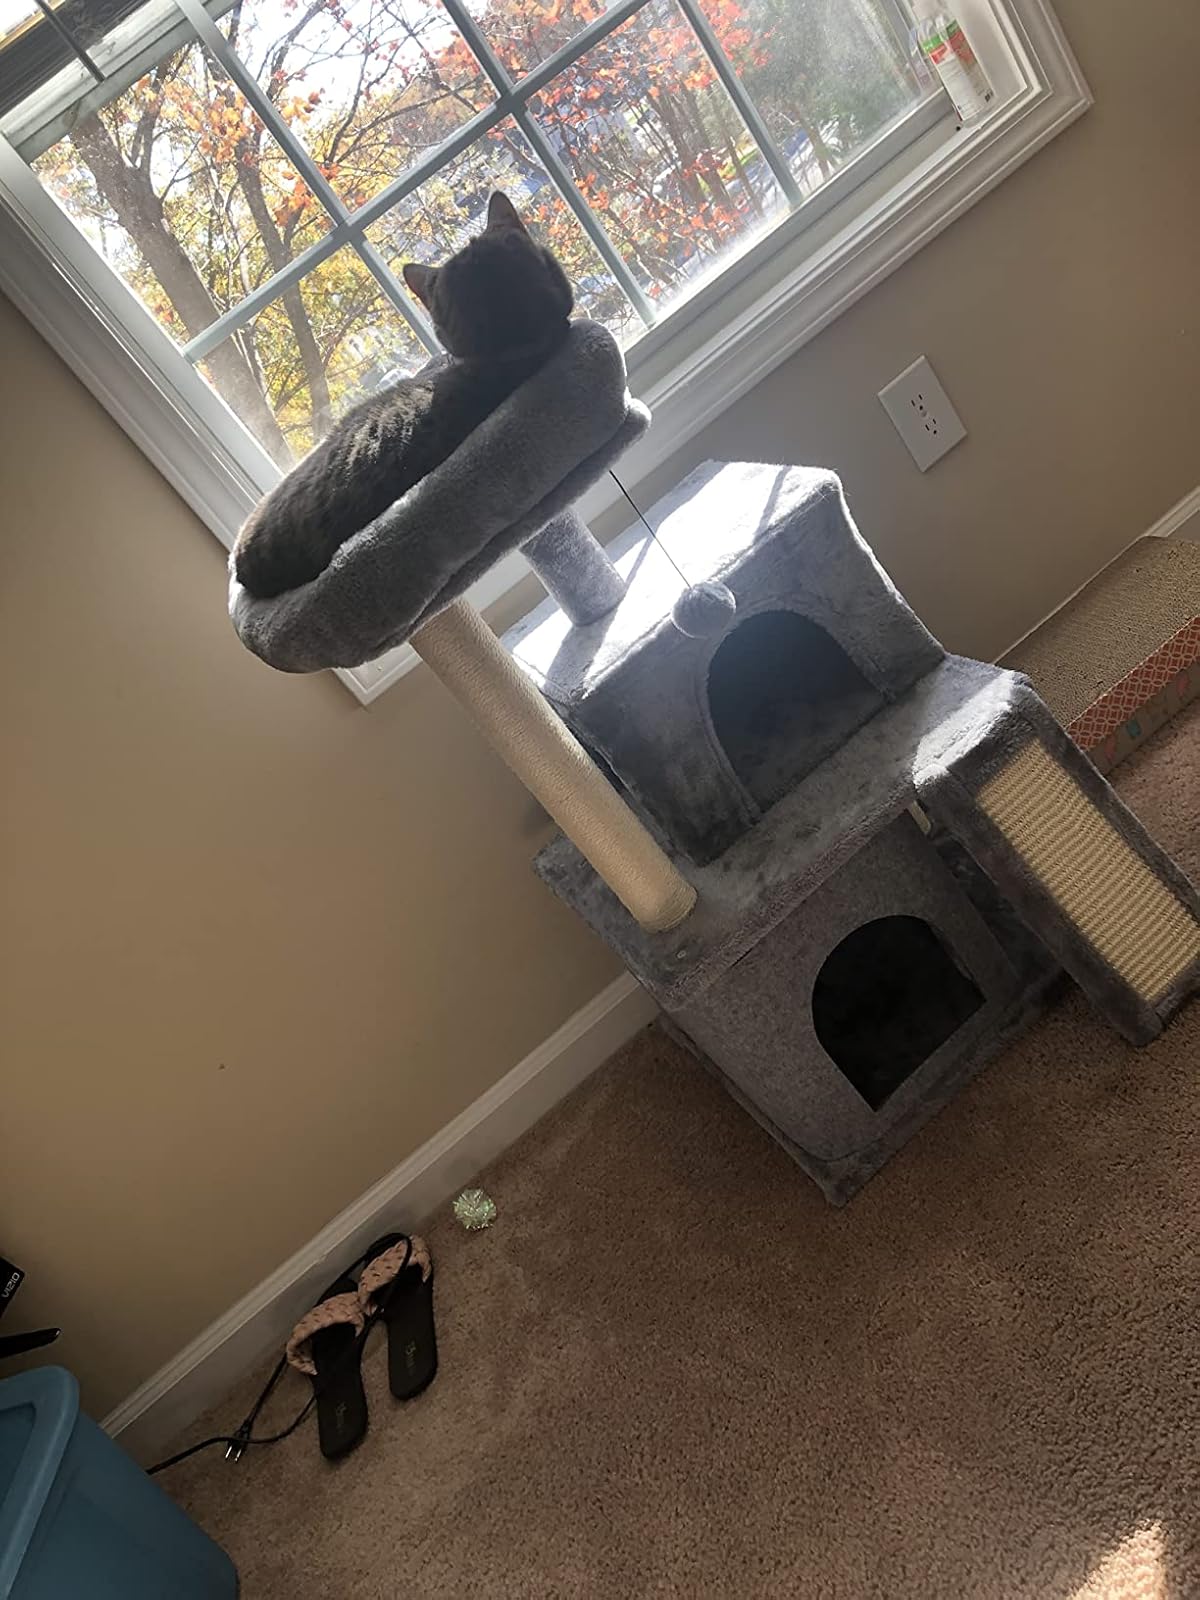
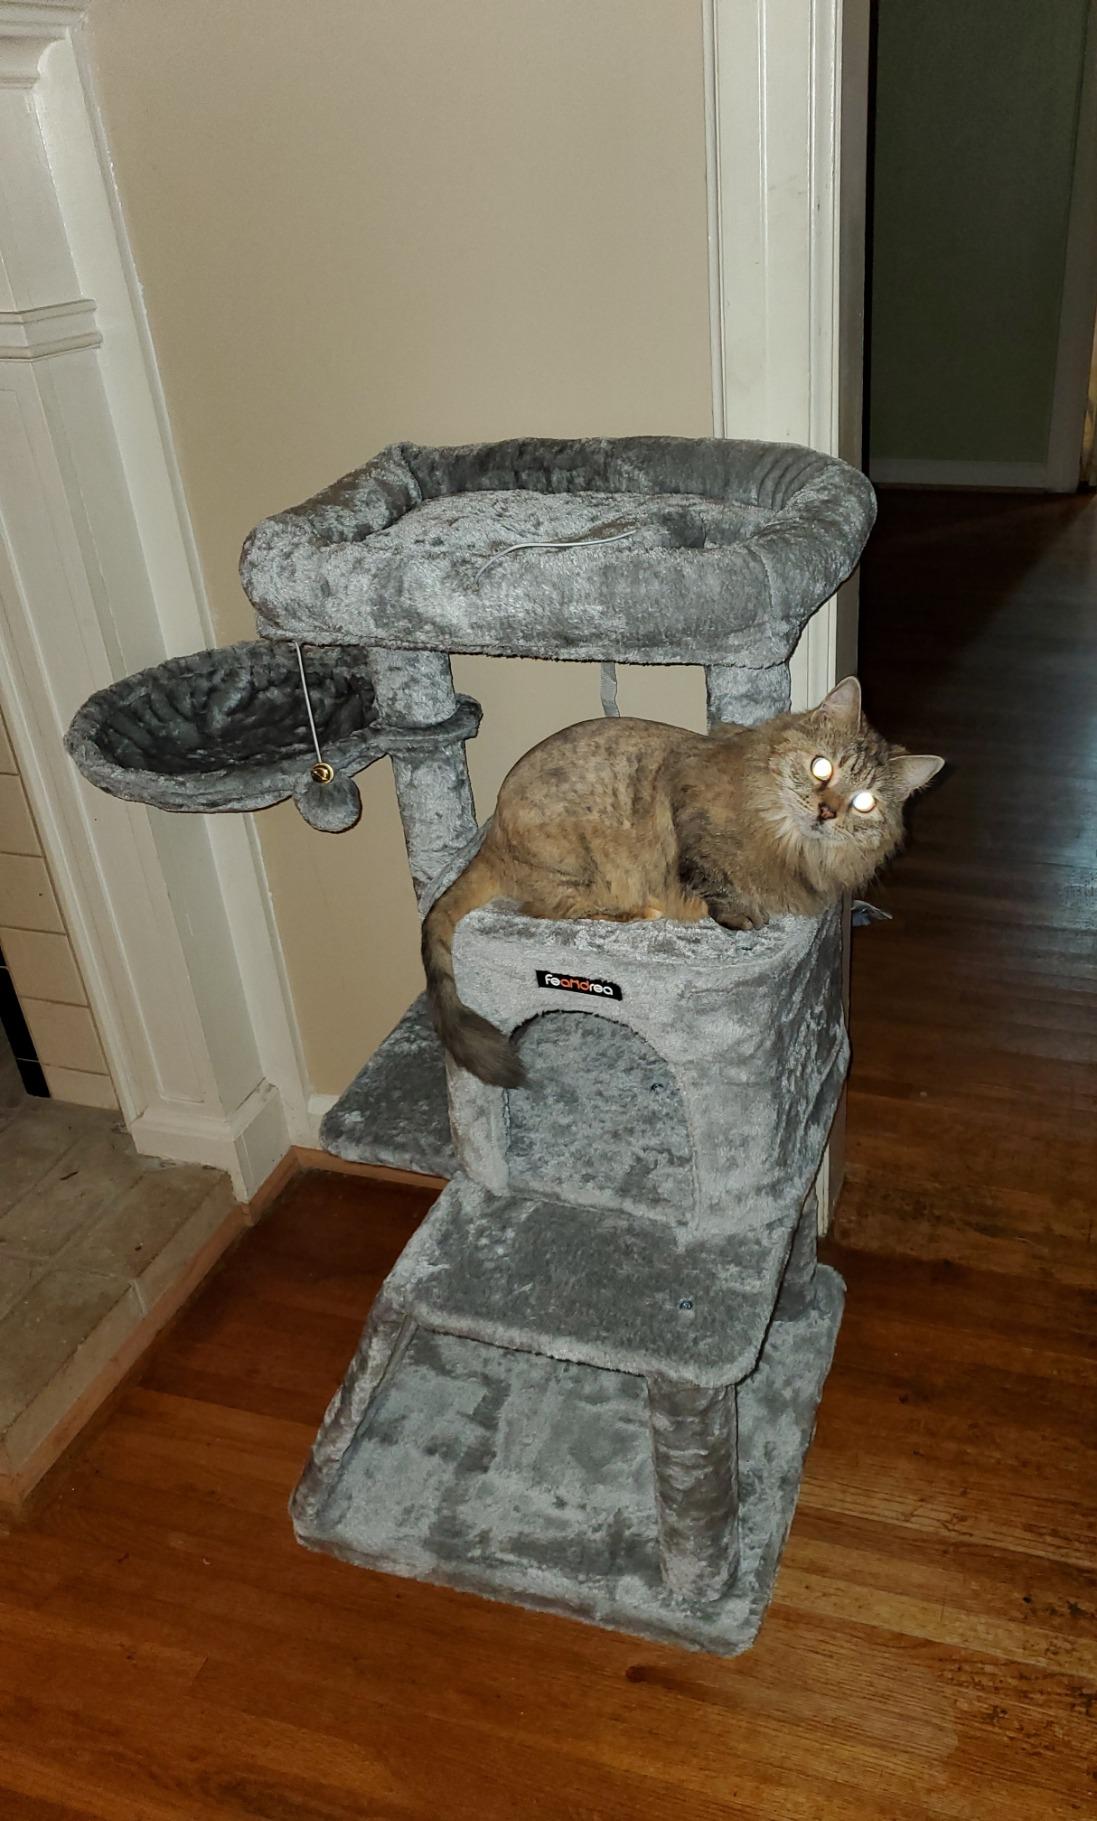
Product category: items_cat tree
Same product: no